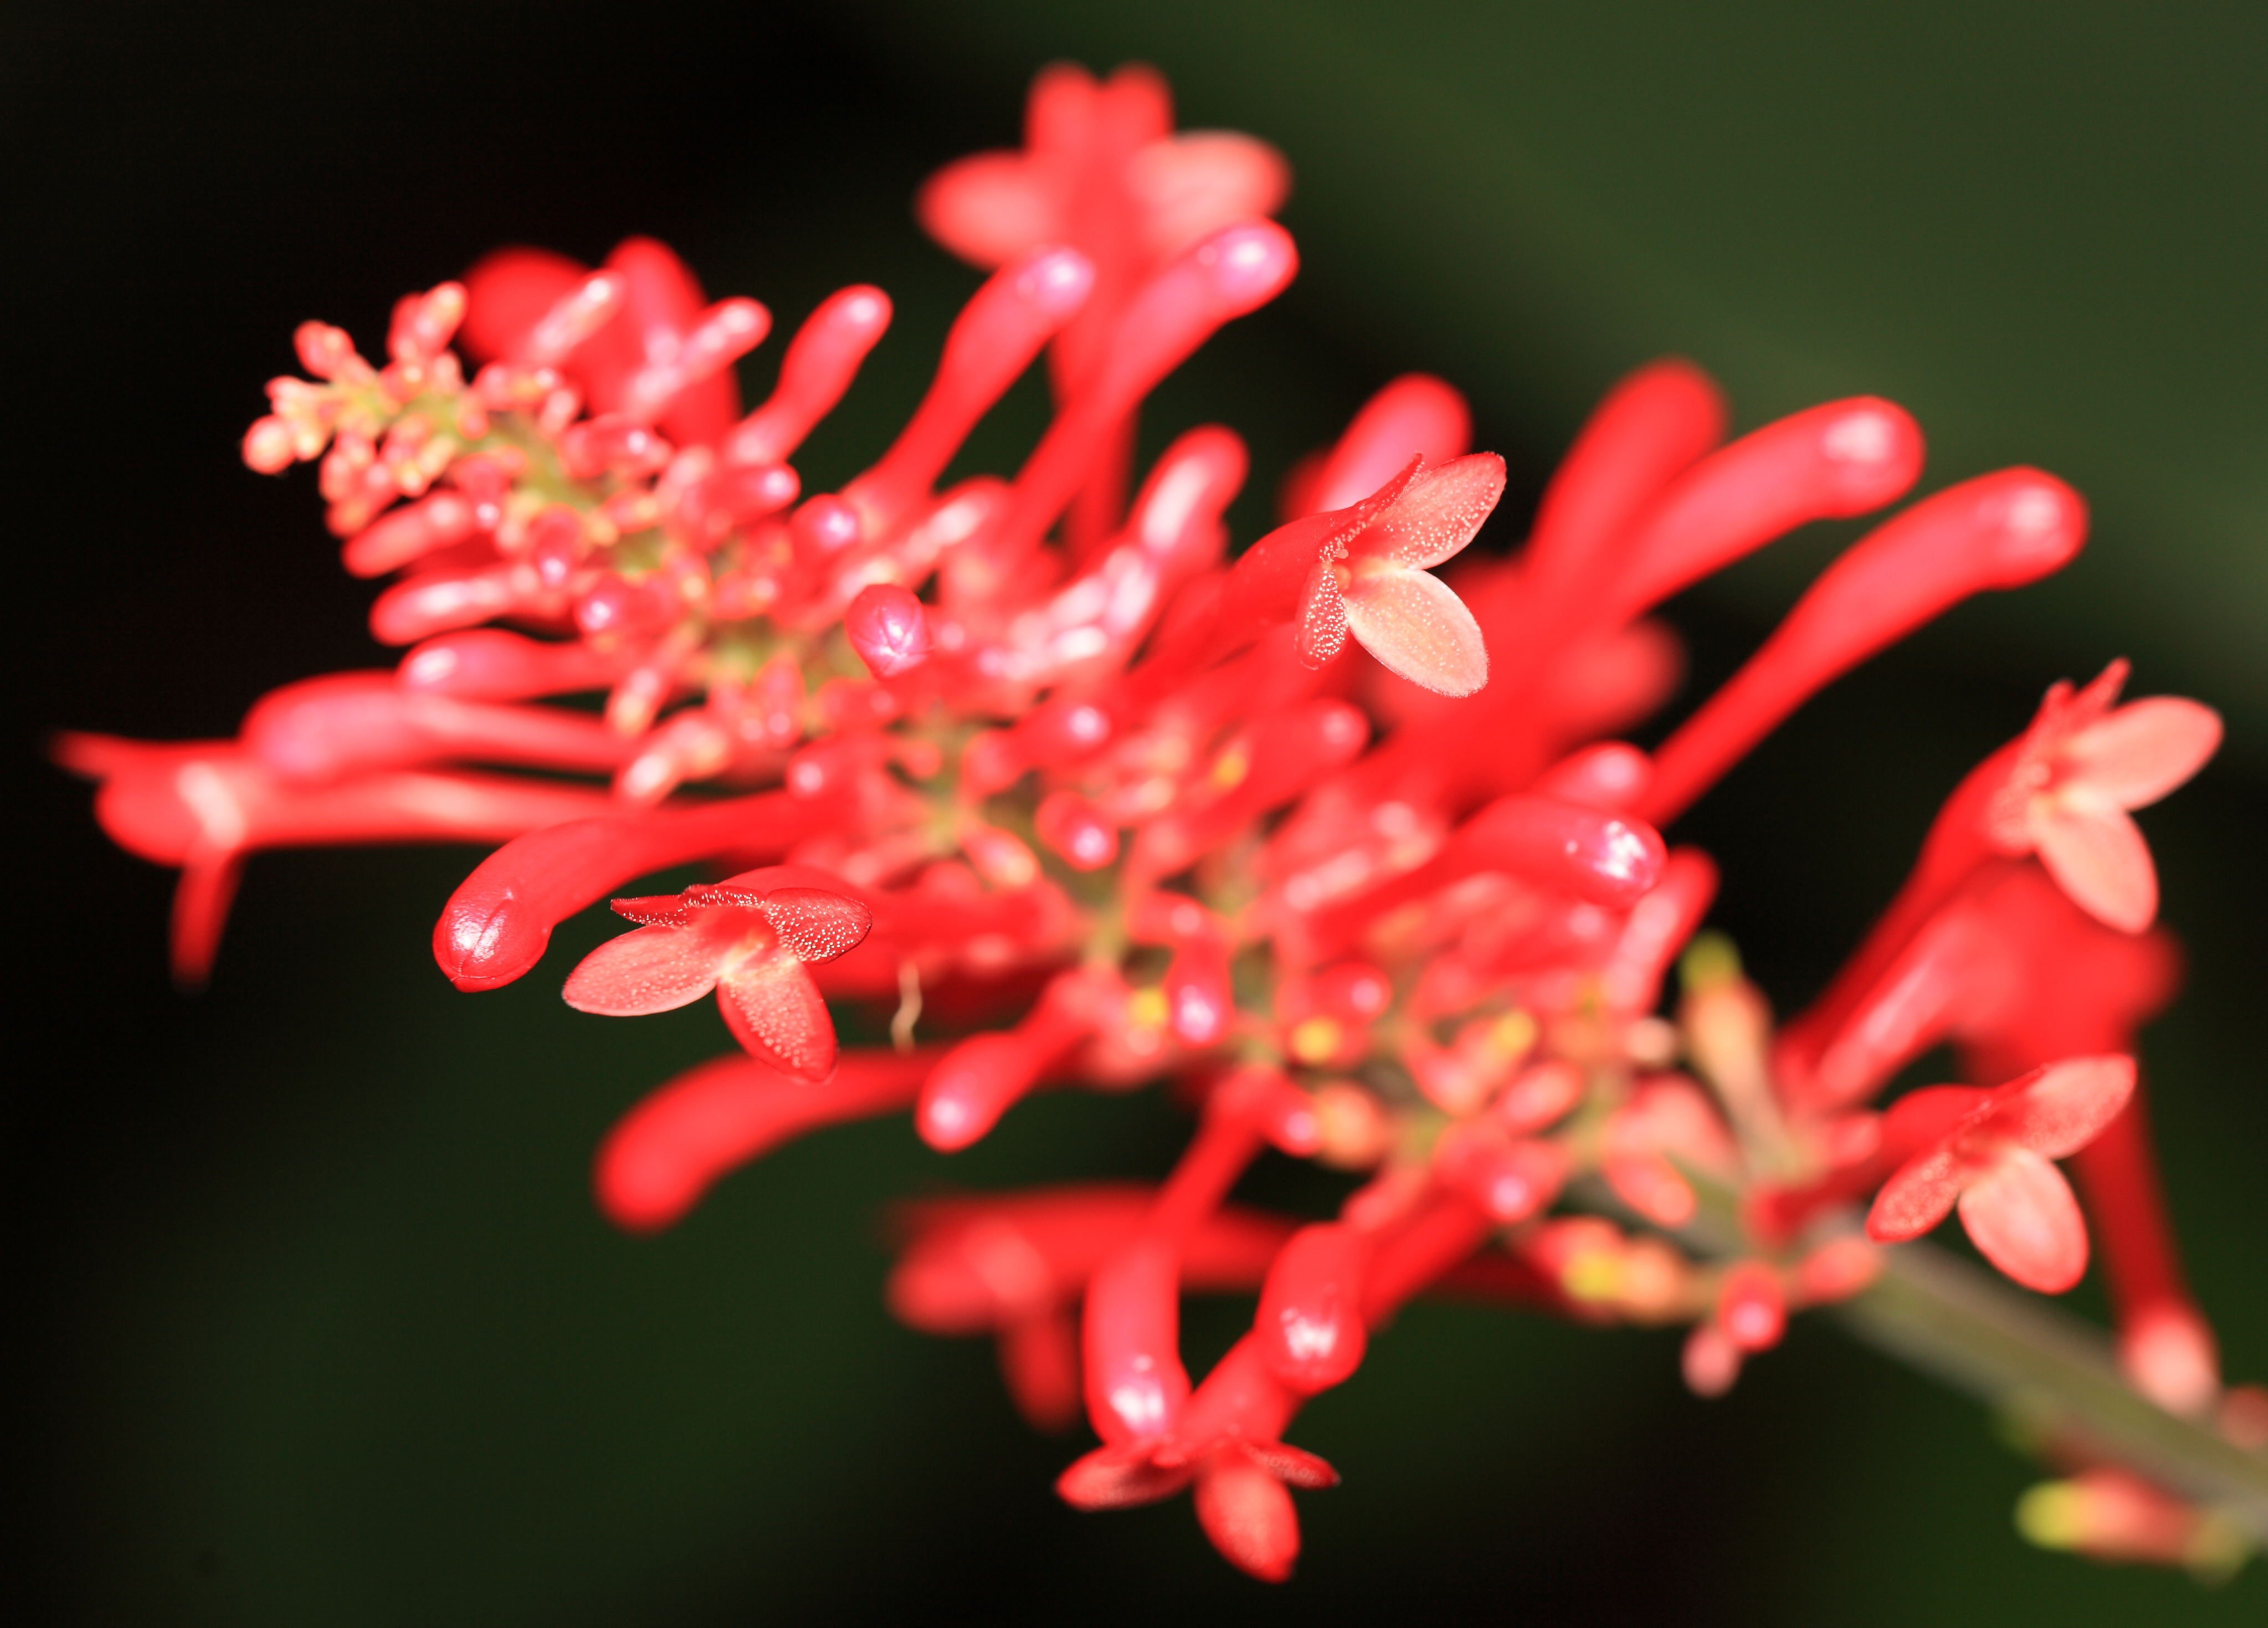
blossom, plant, photography, leaf, flower, petal, high, red, park, botany, pink, flora, wildflower, close up, tokyo, shrub, 5d, hires, bud, markii, hi, res, resolution, yumenoshima, koutouku, macro photography, flowering plant, plant stem, land plant